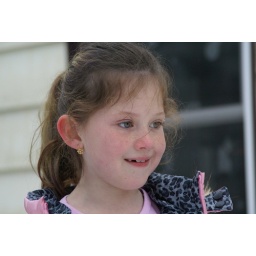
Uncle Chris and the girls at his house in Seattle, WAUncle Chris and the girls at his house in Seattle, WA